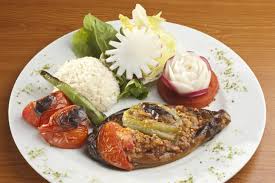
Yemek: karniyarik